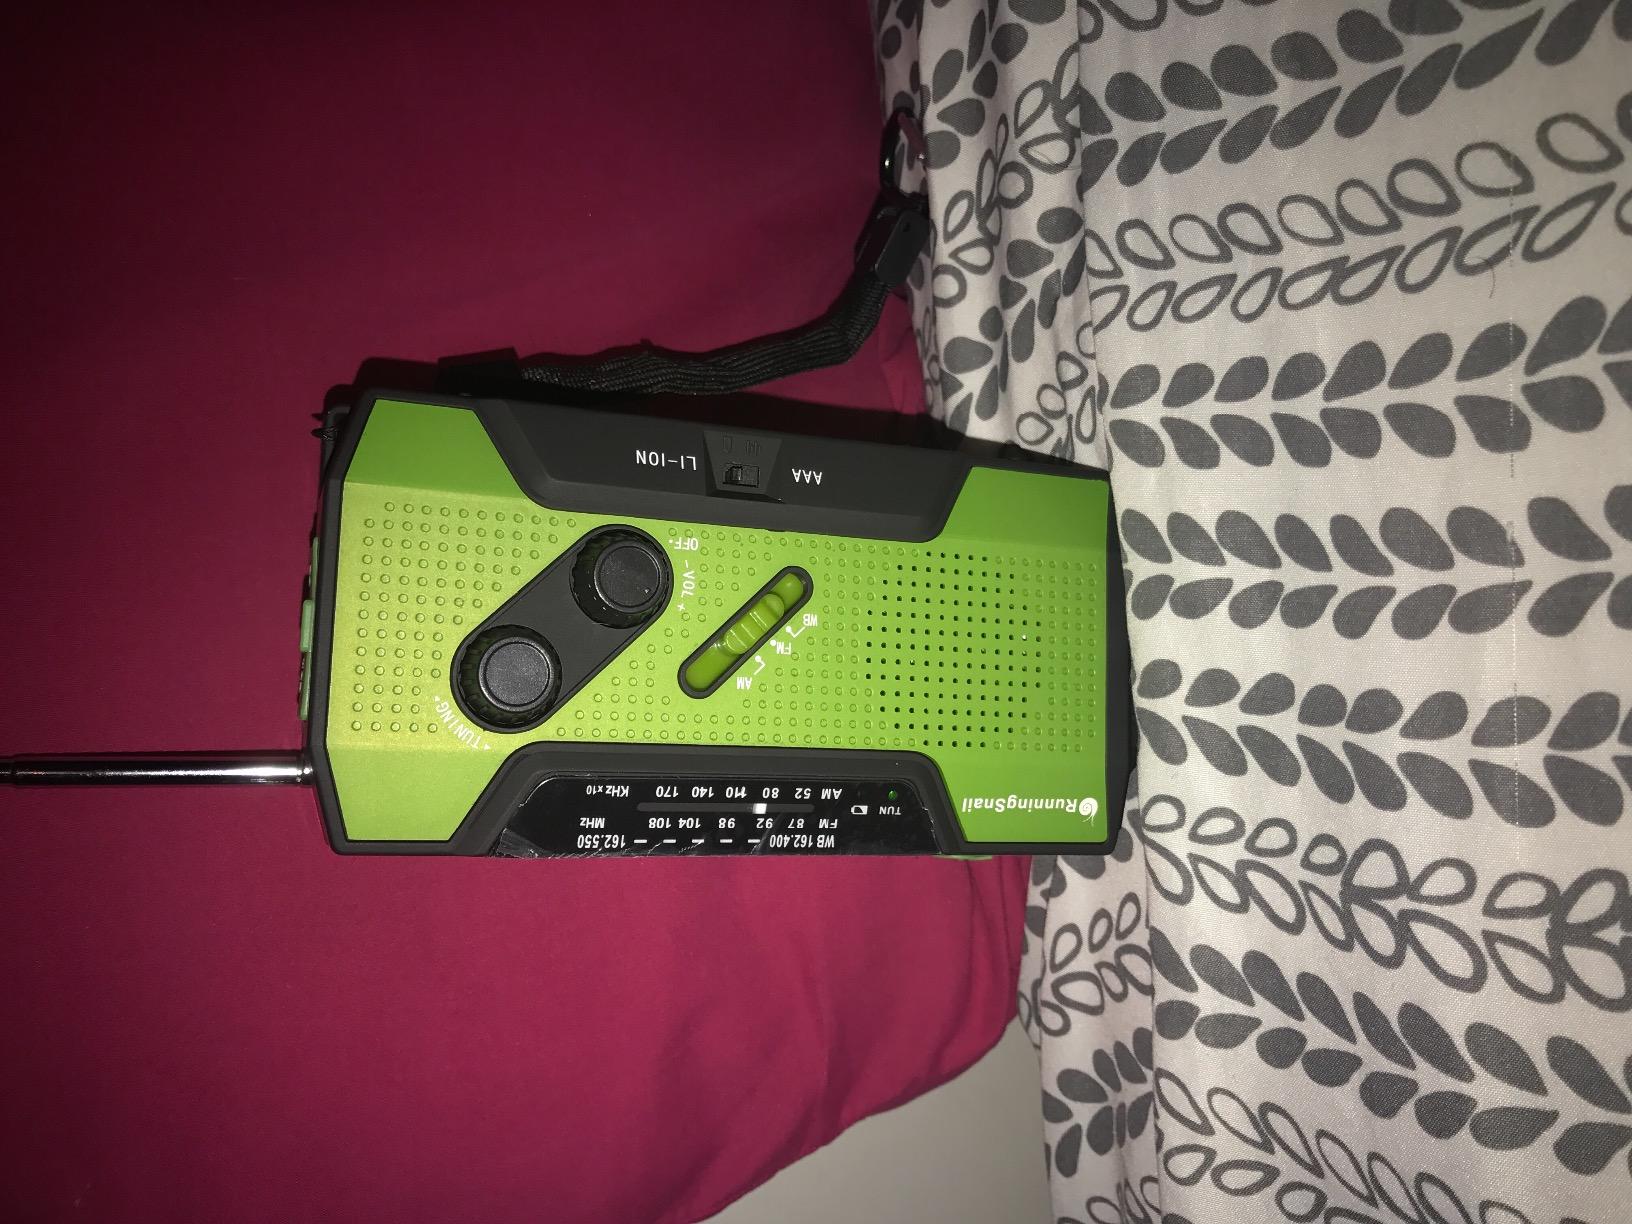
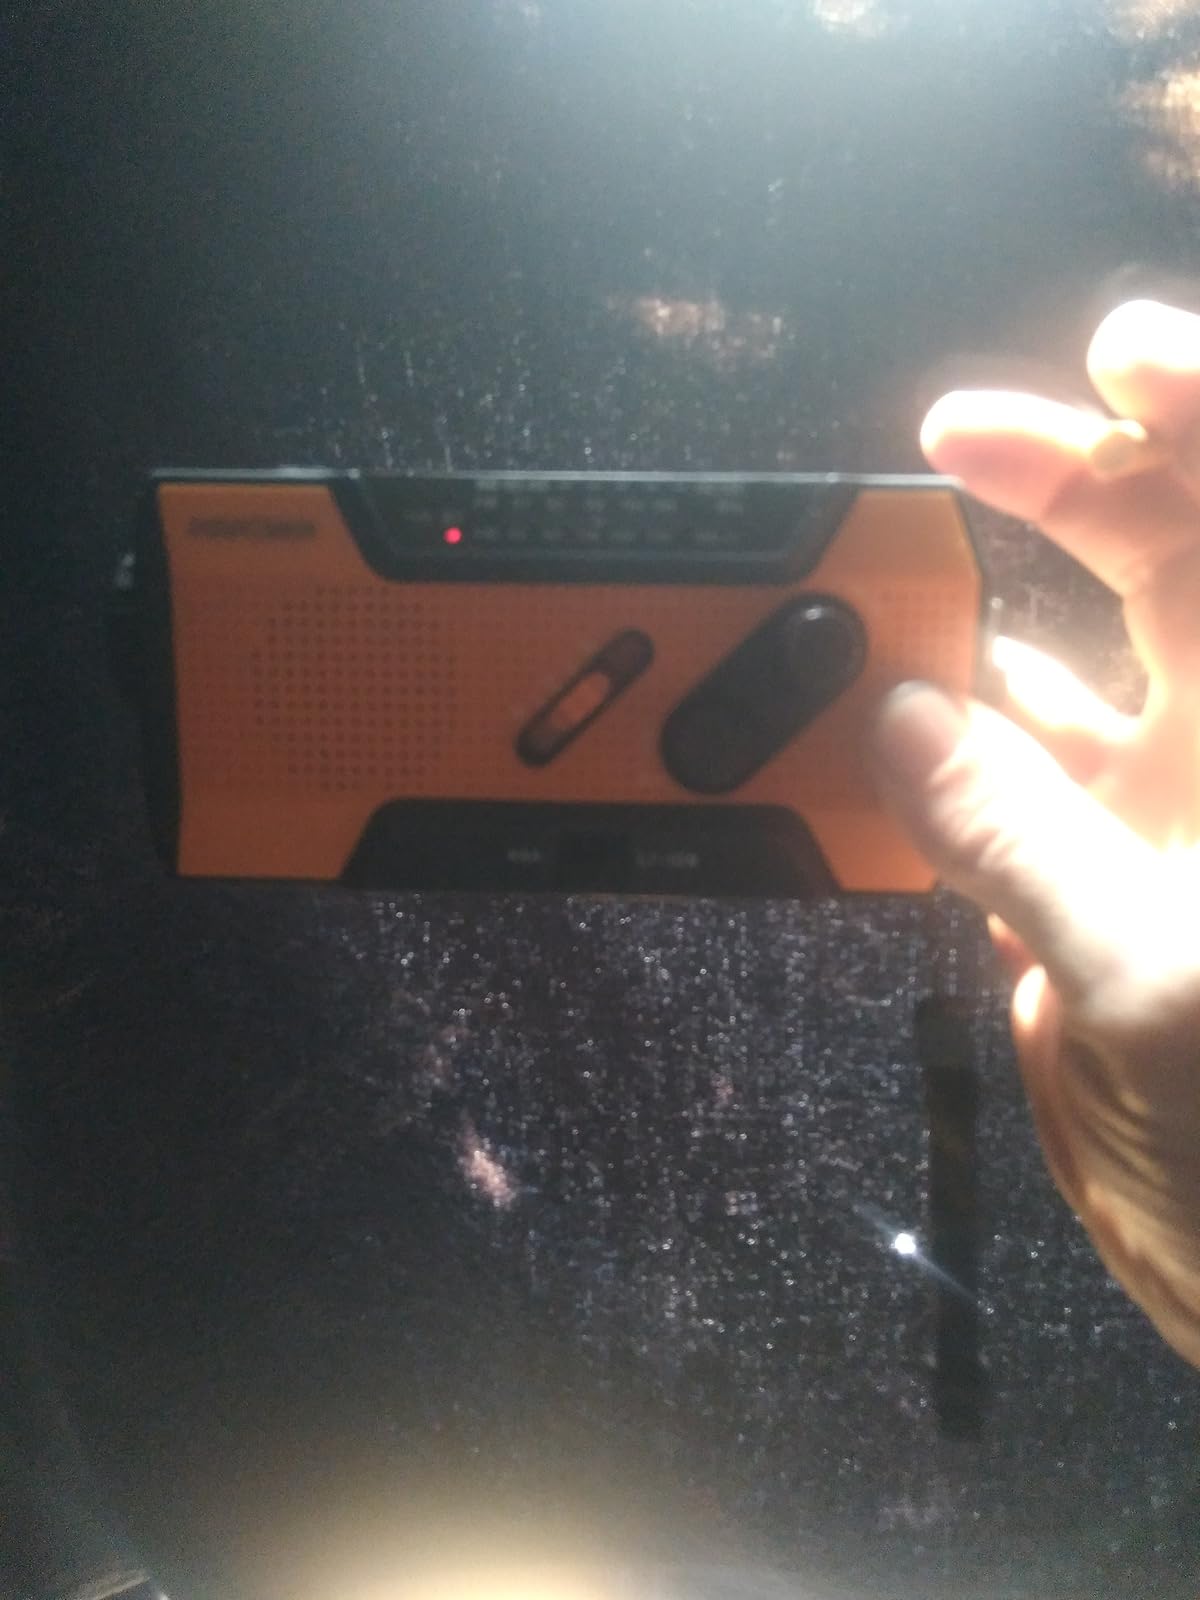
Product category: radio
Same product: no